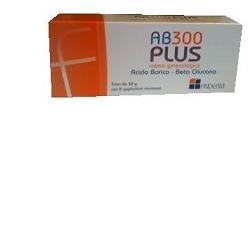
Ab 300 plus crema ginecologica 30 g con 6 applicatori
Scheda descrittiva AB300 PLUS Dispositivo Medico CE. Crema ginecologica a base di acido borico e beta glucano che, grazie alle proprietà fungistatiche e immunomodulatrici di tali componenti, favorisce la formazione di un ambiente ostile alla proliferazione micotica. È, pertanto, indicato come coadiuvante anelle micosi recidiventi vulvari e vaginali. Modalità d'uso Applicare una volta al giorno, preferibilmente la sera, per un periodo di 7-10 giorni, salvo diversa indicazione medica. Uso interno: avvitare l'applicatore al tubo e riempirlo completamente di crema. Introdurlo profondamente in vagina, in posizione supina, e svuotarlo per pressione dello stantuffo. Dopo ogni introduzione gettare l'applicatore in appositi rifiuti. Uso esterno: applicare una quantità sufficiente di crema sulle parti intime massaggiando delicatamente. Avvertenze L'uso prolungato di prodotti di uso topico può dare origine a fenomeni di irritazione o allergici. In tali casi è necessario interrompere il trattamento e consultare il medico o il farmacista. In gravidanza e in allattamento il prodotto deve essere utilizzato sotto consiglio del medico. Evitare l'uso nei bambini al di sotto dei 3 anni. Conservazione Conservare a temperatura non superiore a 25°C. Evitare l'esposizione a fonti di luce e di calore. Tenere fuori dalla vista e dalla portata dei bambini. Componenti Acido borico polvere; beta glucano Wellmune WGP; alfabisabololo; policarbophil; glicole propilenico; xalifin 15. Formato Tubo da 30 g con 6 applicatori monouso.
Brand: FARMITALIA SRL - SOC. UNIPERS.
Category: Health & Beauty > Personal Care > Feminine Sanitary Supplies